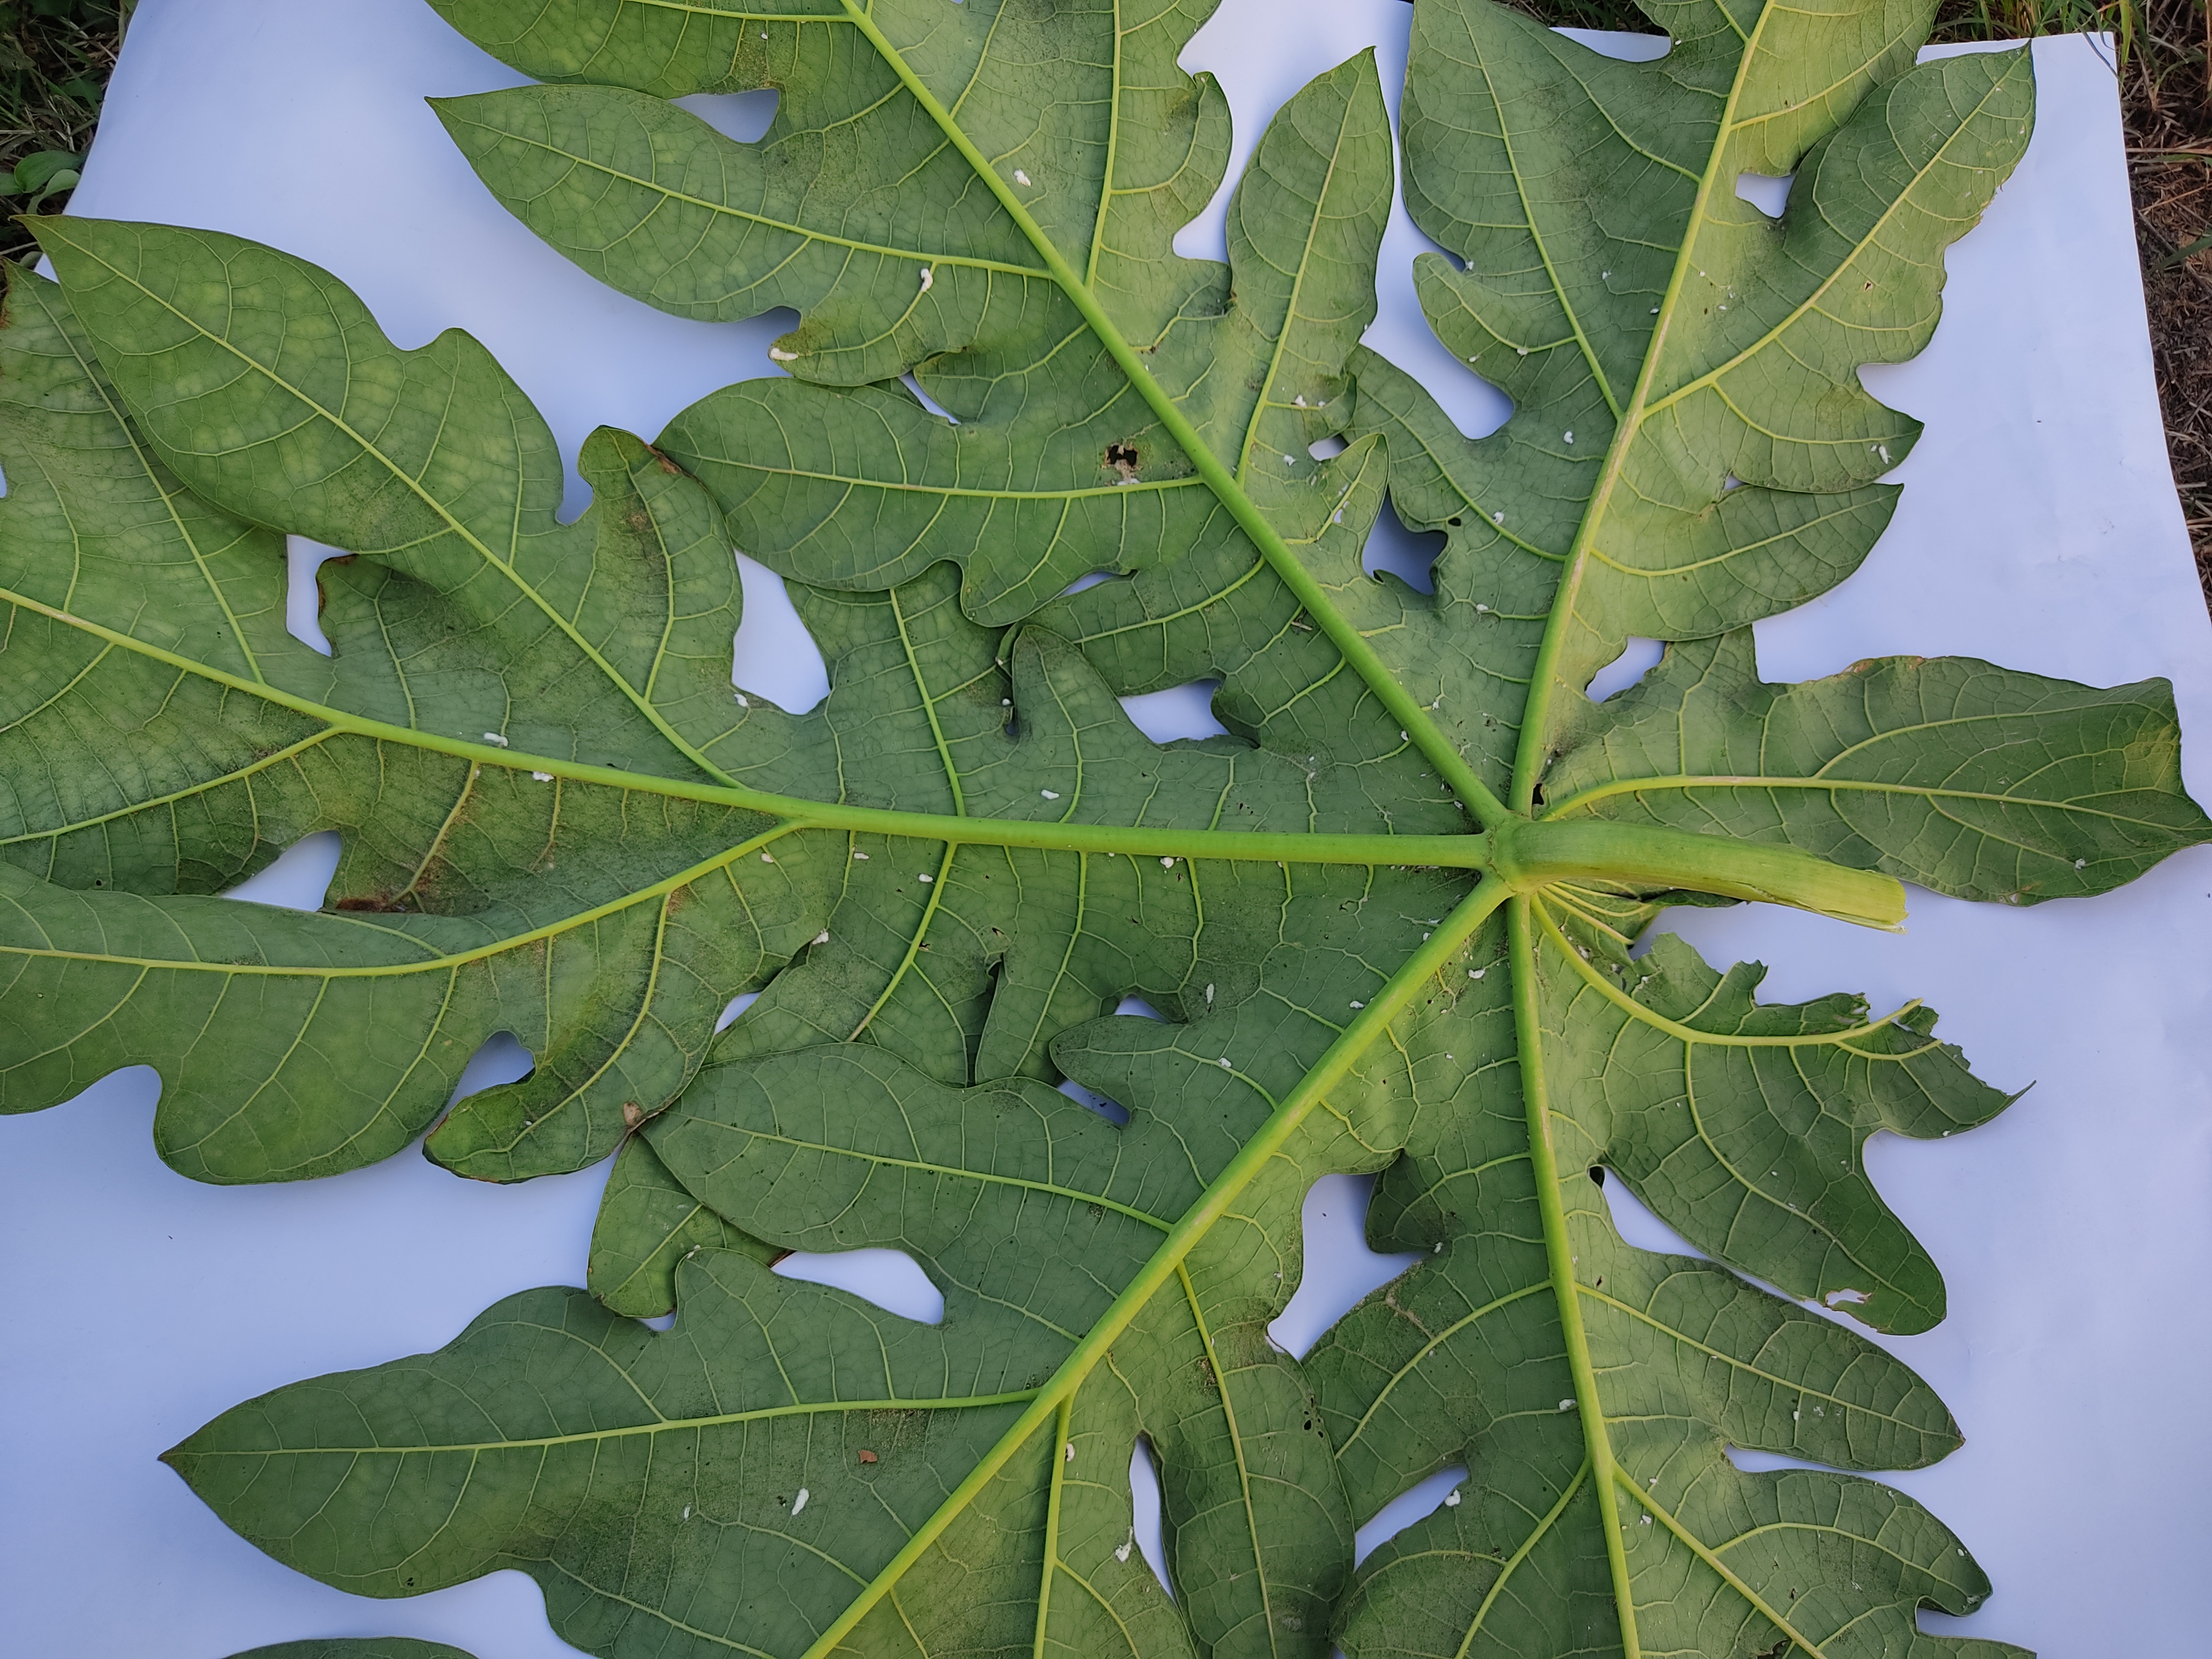
Label: Mealybug